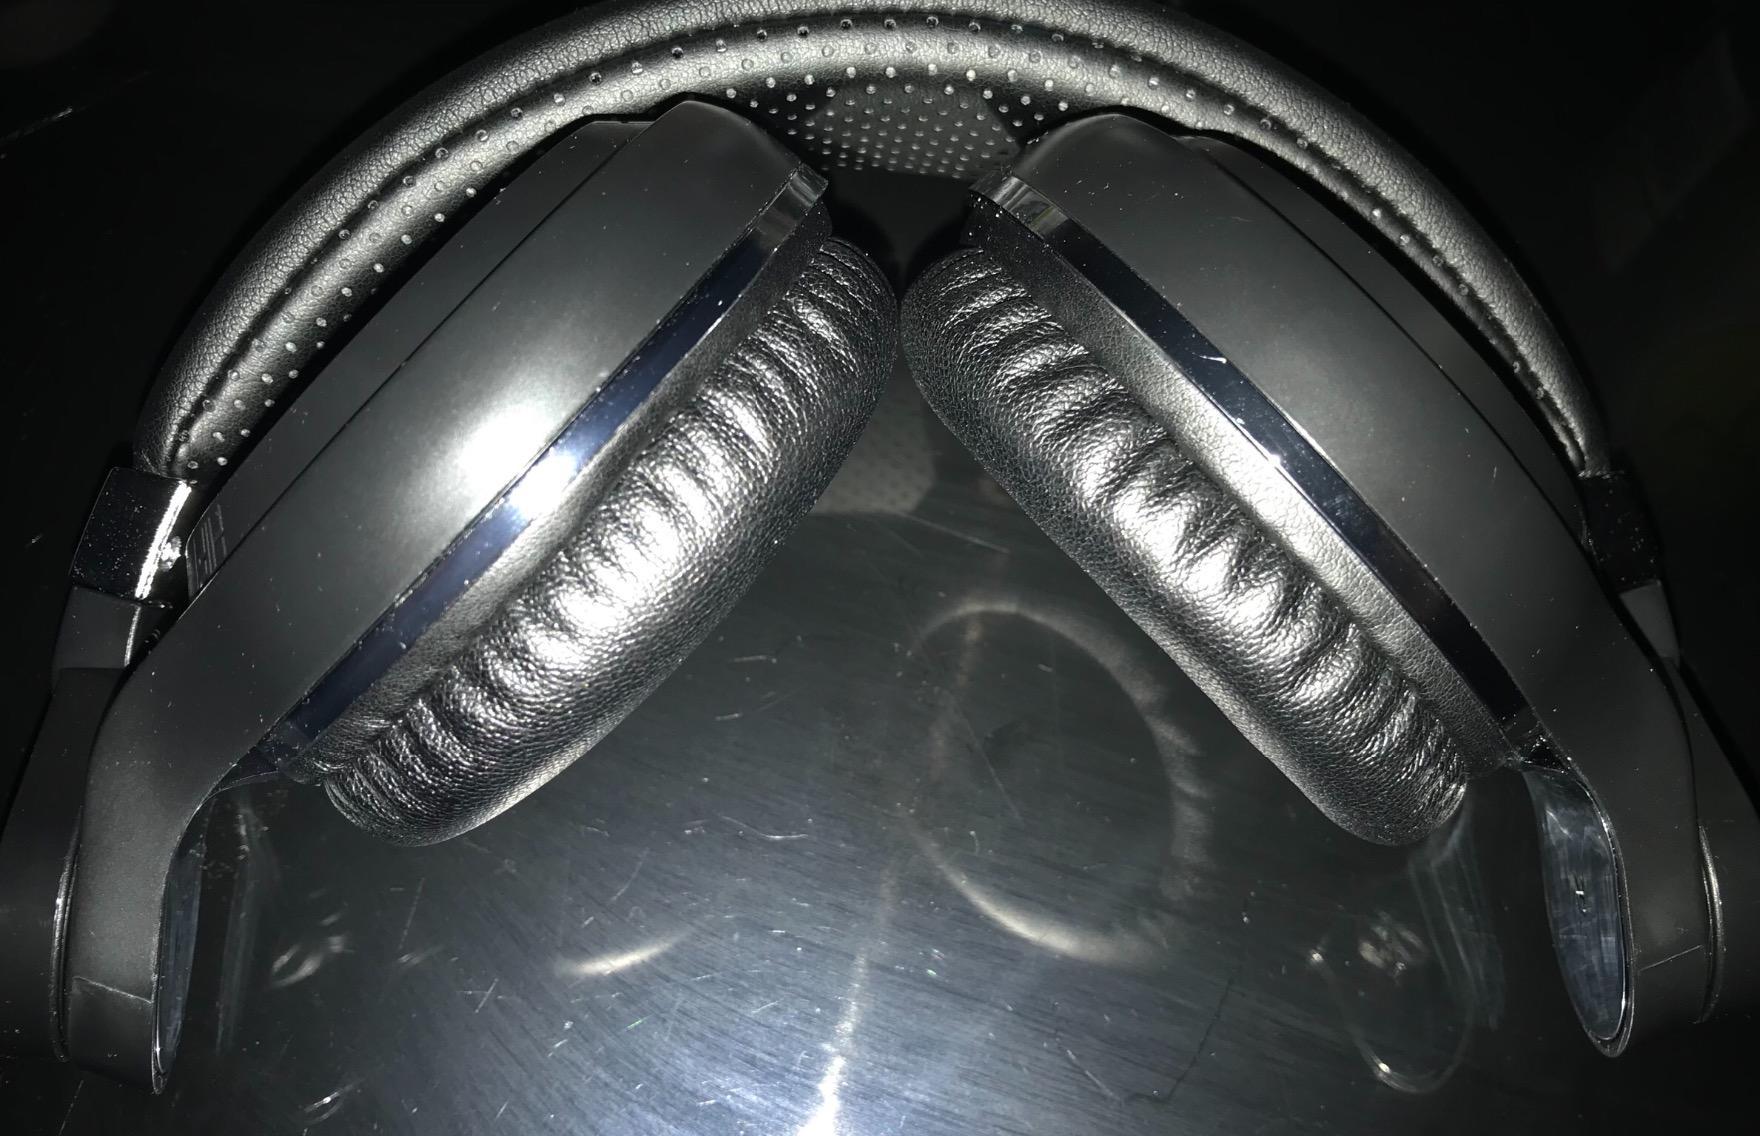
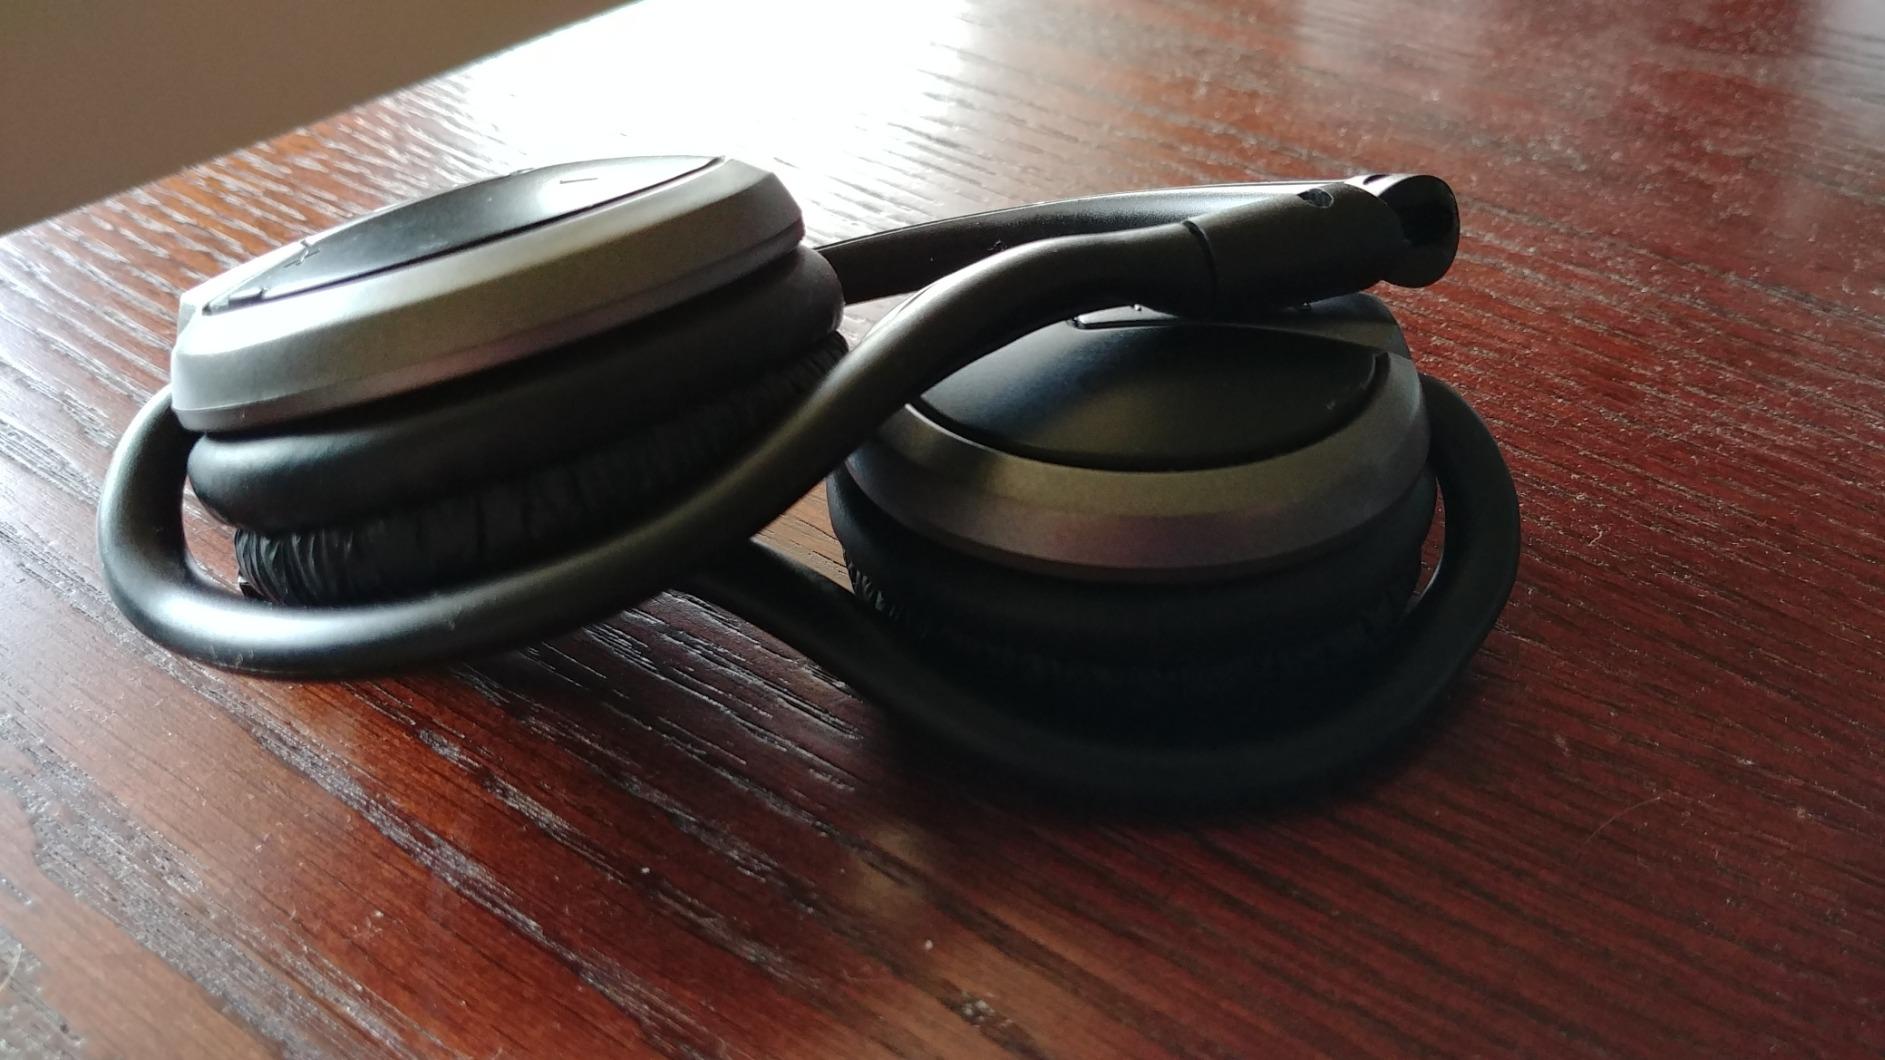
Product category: headphones
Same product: no